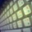
Label: keyboard